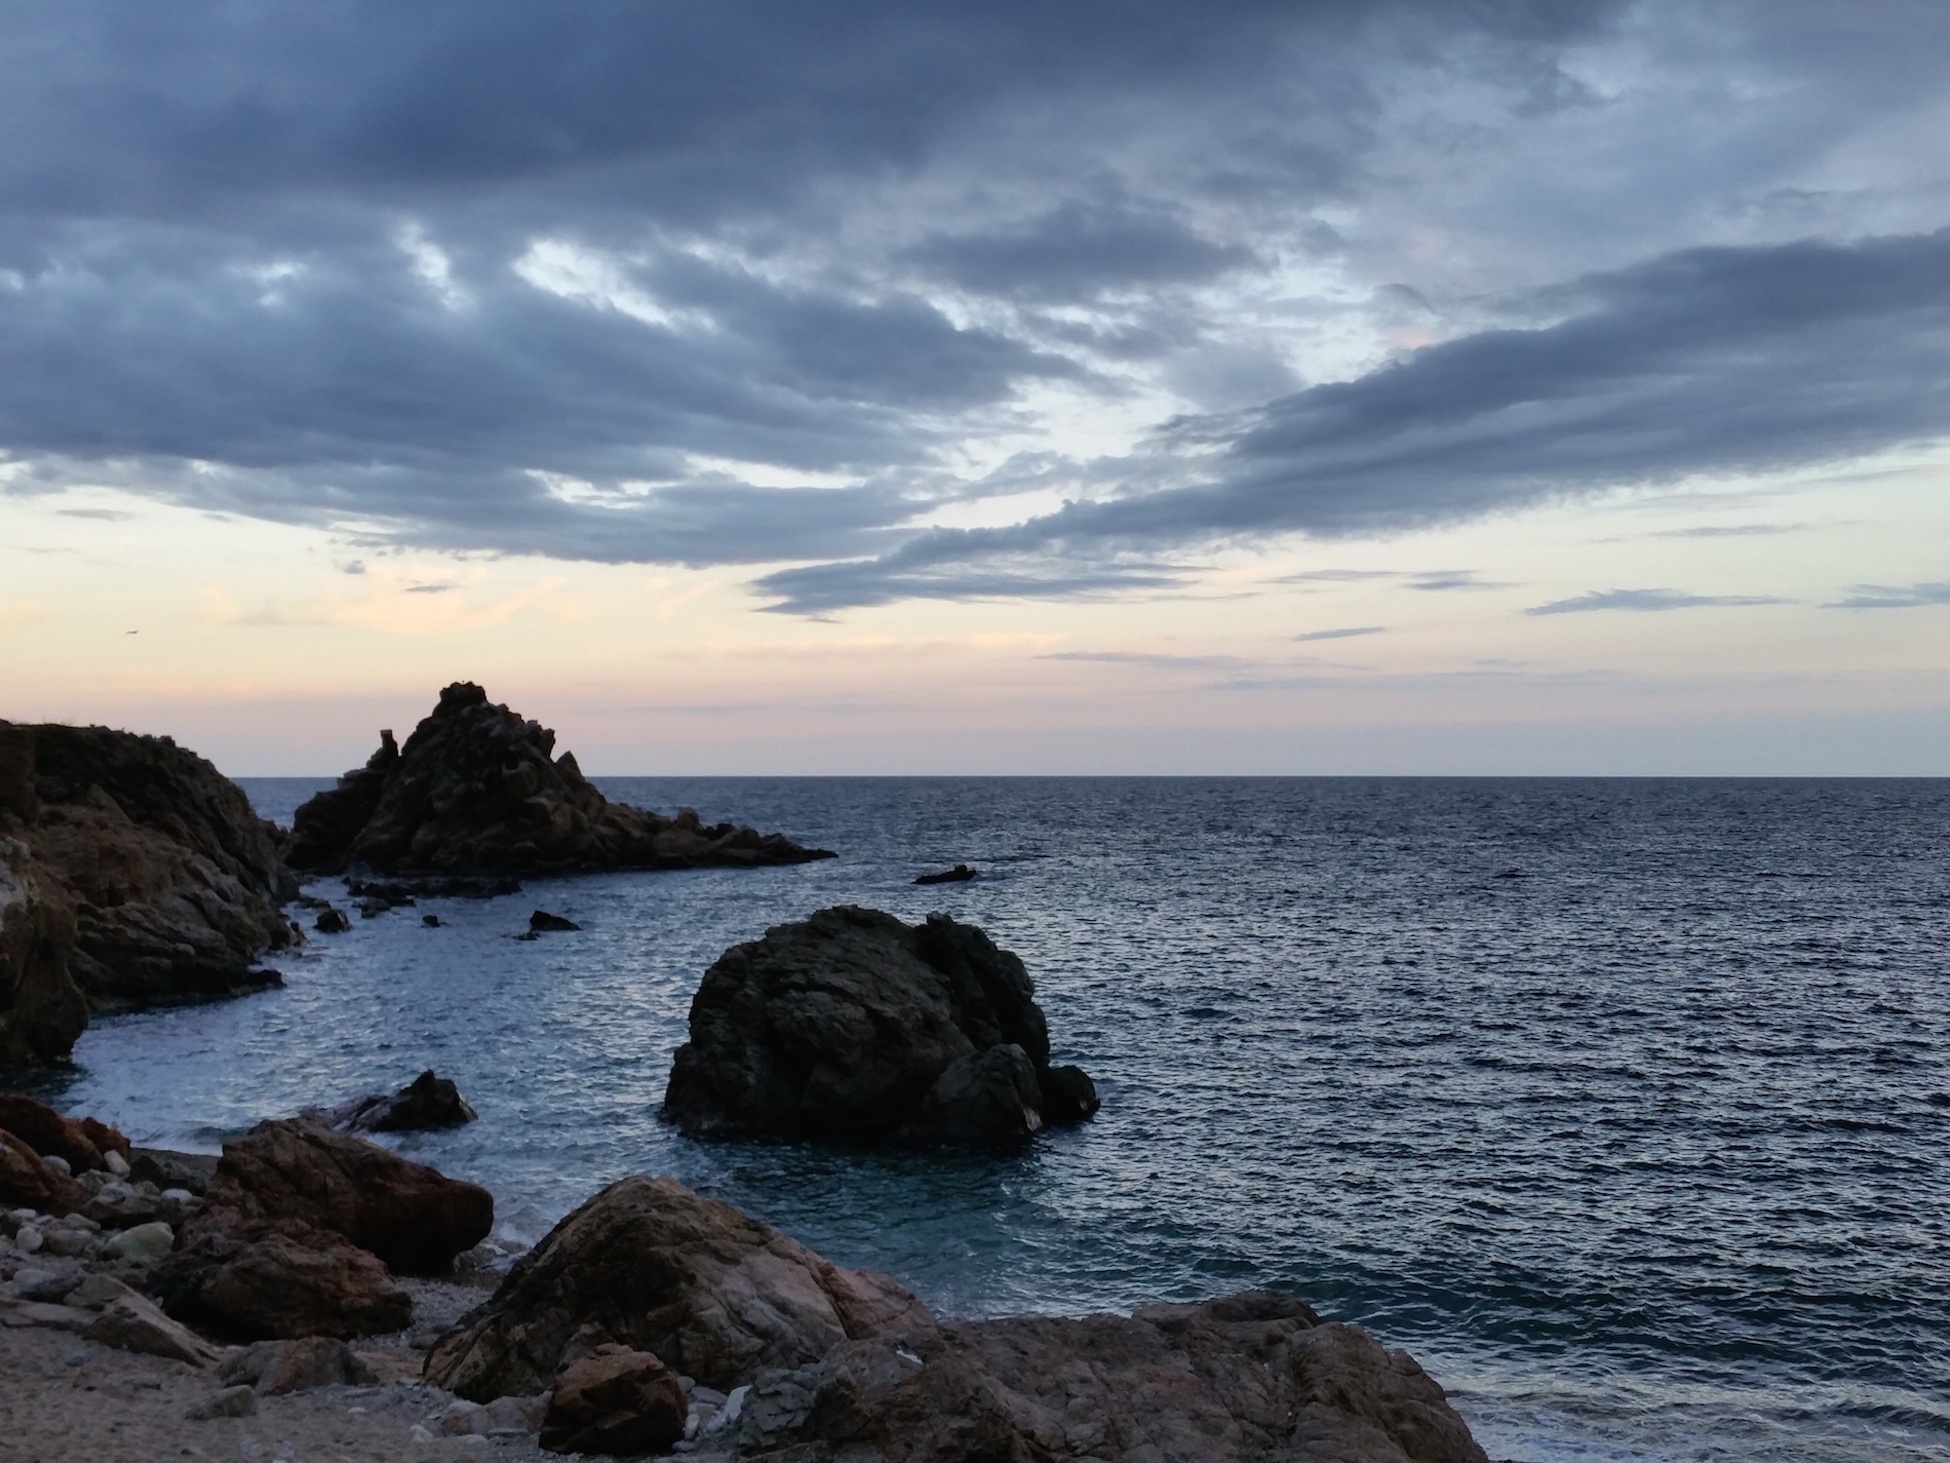
beach, sea, coast, water, nature, sand, rock, ocean, horizon, cloud, sky, sunrise, sunset, shore, wave, dawn, cliff, dusk, cove, tower, bay, terrain, material, body of water, clouds, landscapes, cape, wind wave